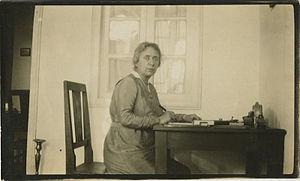
Henrietta Szold, née le 21 décembre 1860 à Baltimore et morte le 13 février 1945 à Jérusalem, est une militante juive sioniste américaine, fondatrice de la Hadassah, l'organisation des femmes sionistes d'Amérique. En 1942, elle cofonde le Ihud, un parti politique dans la Palestine mandataire, orienté vers la solution d'un État binational.